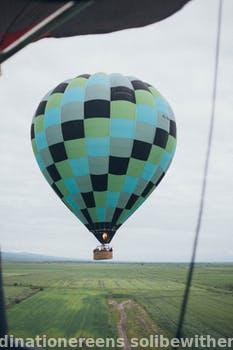
Label: Watermark